Antigonon leptopus

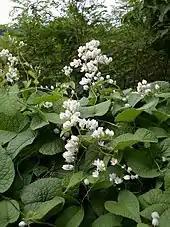
The form with white flowers

"Antigonon leptopus" was prepared for consumption by the aboriginal inhabitants of Baja California Sur in a way reminiscent of preparing popcorn. The seeds were toasted by placing them in a flat basket made of flexible twigs which was torn into strips and woven to make a solid surface. On top of the seeds live coals were placed, and with both hands the basket was shaken so that the coals came up against the seeds, toasting them, but not burning the basket. When the toasting was finished, the burned-out coals were removed. Using this method, a major portion of the seeds burst open, exposing a white meal. Afterwards, the seeds were separated from the husks from which they had emerged by tossing them into the air with the basket, similar to the method used in winnowing wheat in Spain. The seeds were then ground and the resulting meal was eaten. Alternatively, the seeds could be boiled and made into fried cakes.